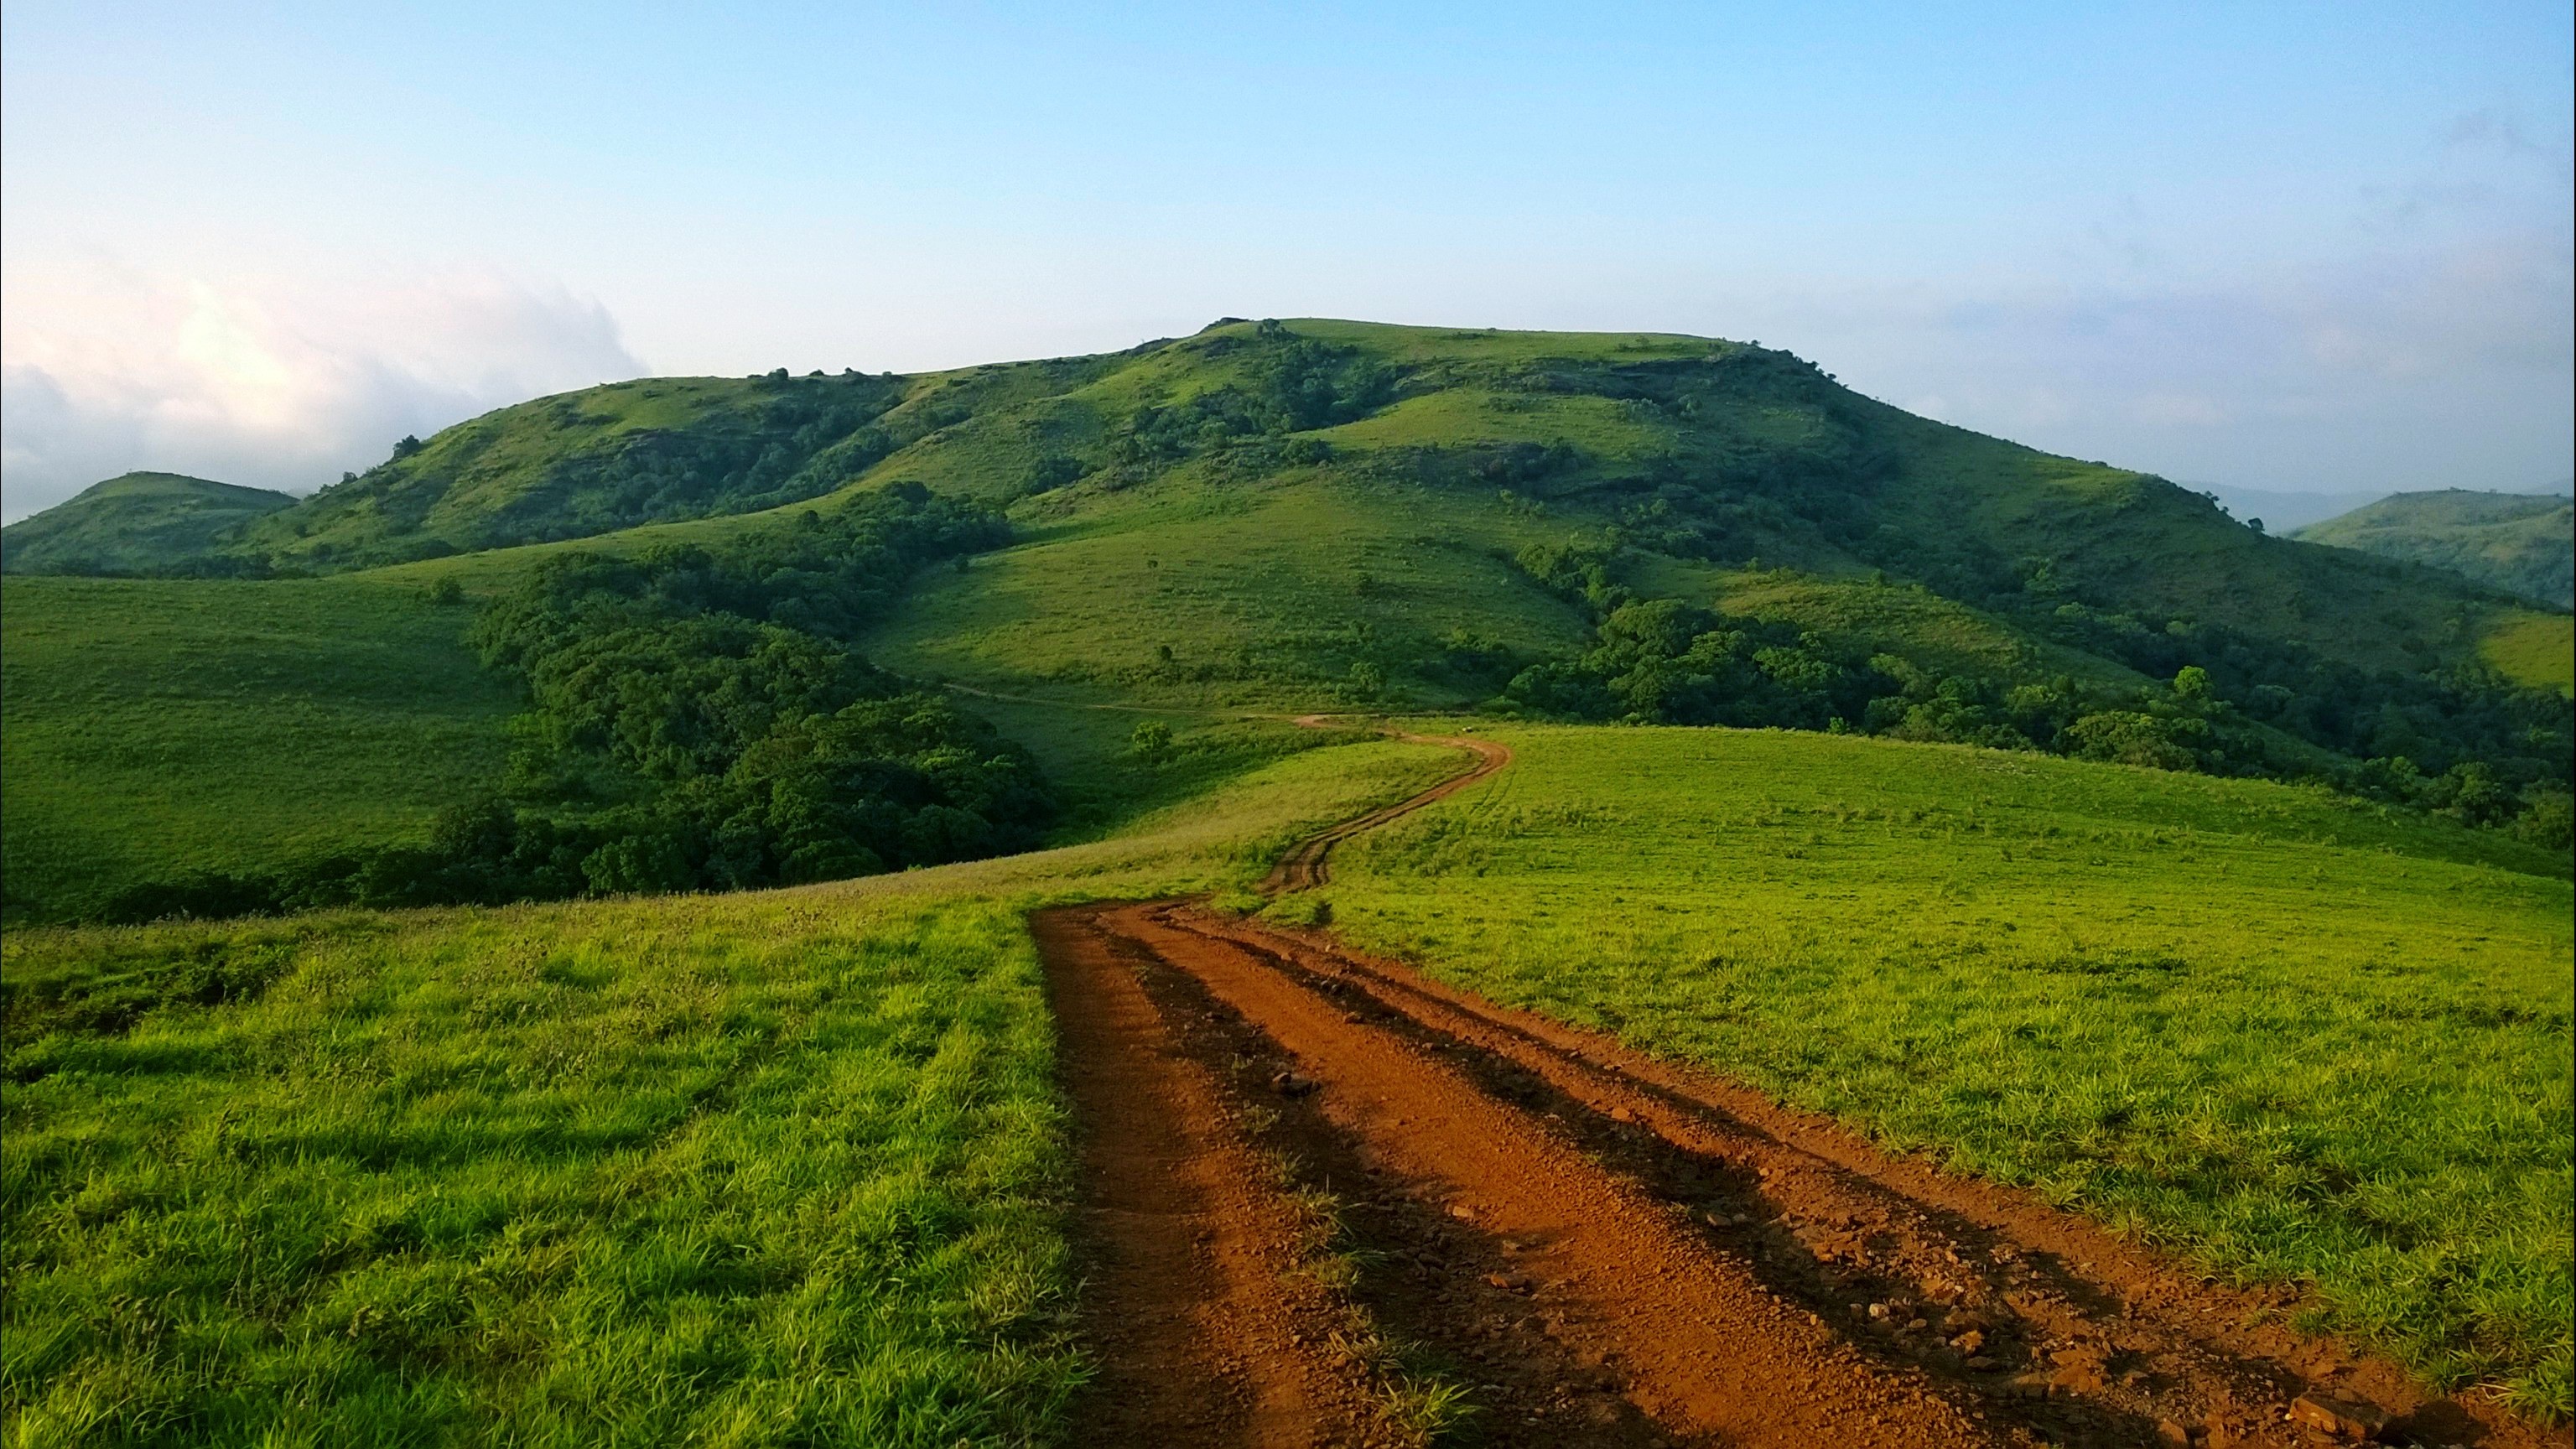
landscape, nature, grass, mountain, field, meadow, hill, valley, mountain range, dirt road, pasture, agriculture, highland, ridge, plain, grassland, plantation, plateau, fell, loch, rural area, mountain pass, geographical feature, atmospheric phenomenon, mountainous landforms